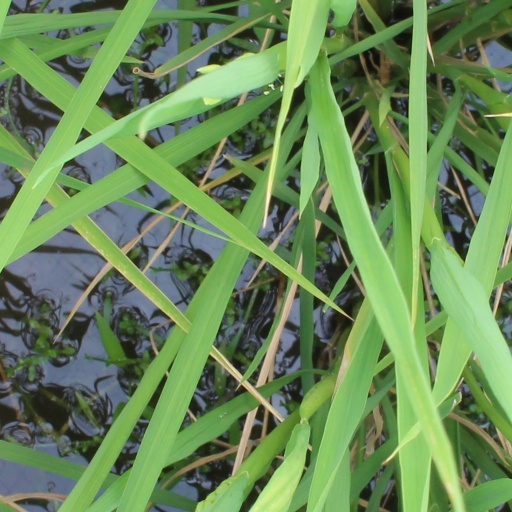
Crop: rice